Traditionalist Catholicism

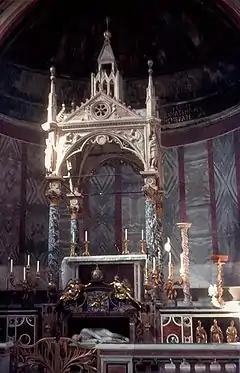
Altar of Santa Cecilia in Trastevere, erected in 1700 and still used today. It faces both east and "versus populum" (towards the people).

The best-known and most visible sign of Catholic traditionalism is an attachment to the form that the Roman Rite liturgy of the Mass had before the liturgical reform of 1969–1970, in the various editions of the Roman Missal published between 1570 and 1962. This form is generally known as the Tridentine Mass, though traditionalists usually prefer to call it the "Traditional Mass". Many refer to it as the "Latin Mass", though Latin is the language also of the official text of the post-Vatican II Mass, to which vernacular translations are obliged to conform, and canon law states that "the eucharistic celebration is to be carried out "in the Latin language" or in another language provided that the liturgical texts have been legitimately approved." In his 2007 motu proprio "Summorum Pontificum" Pope Benedict XVI relaxed the regulations on use of the , designating it "an" extraordinary form of the Roman Rite, as opposed to "the" ordinary or normal form, as revised successively by Pope Paul VI and Pope John Paul II.